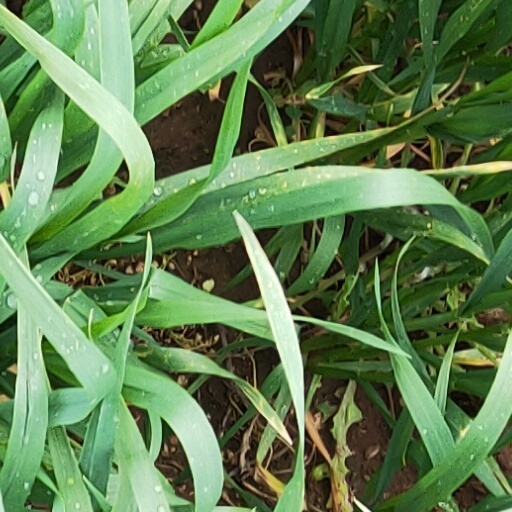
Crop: wheat